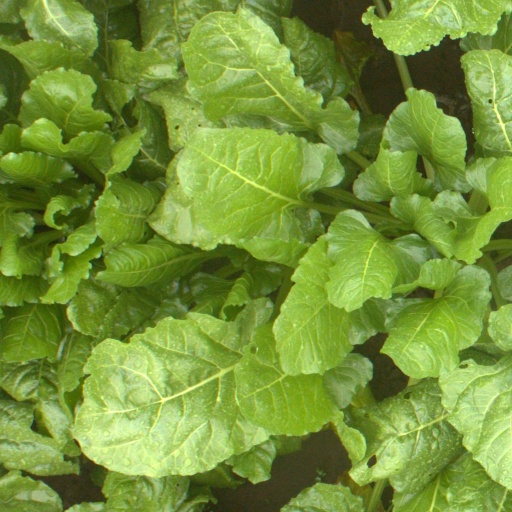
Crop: sugar beet